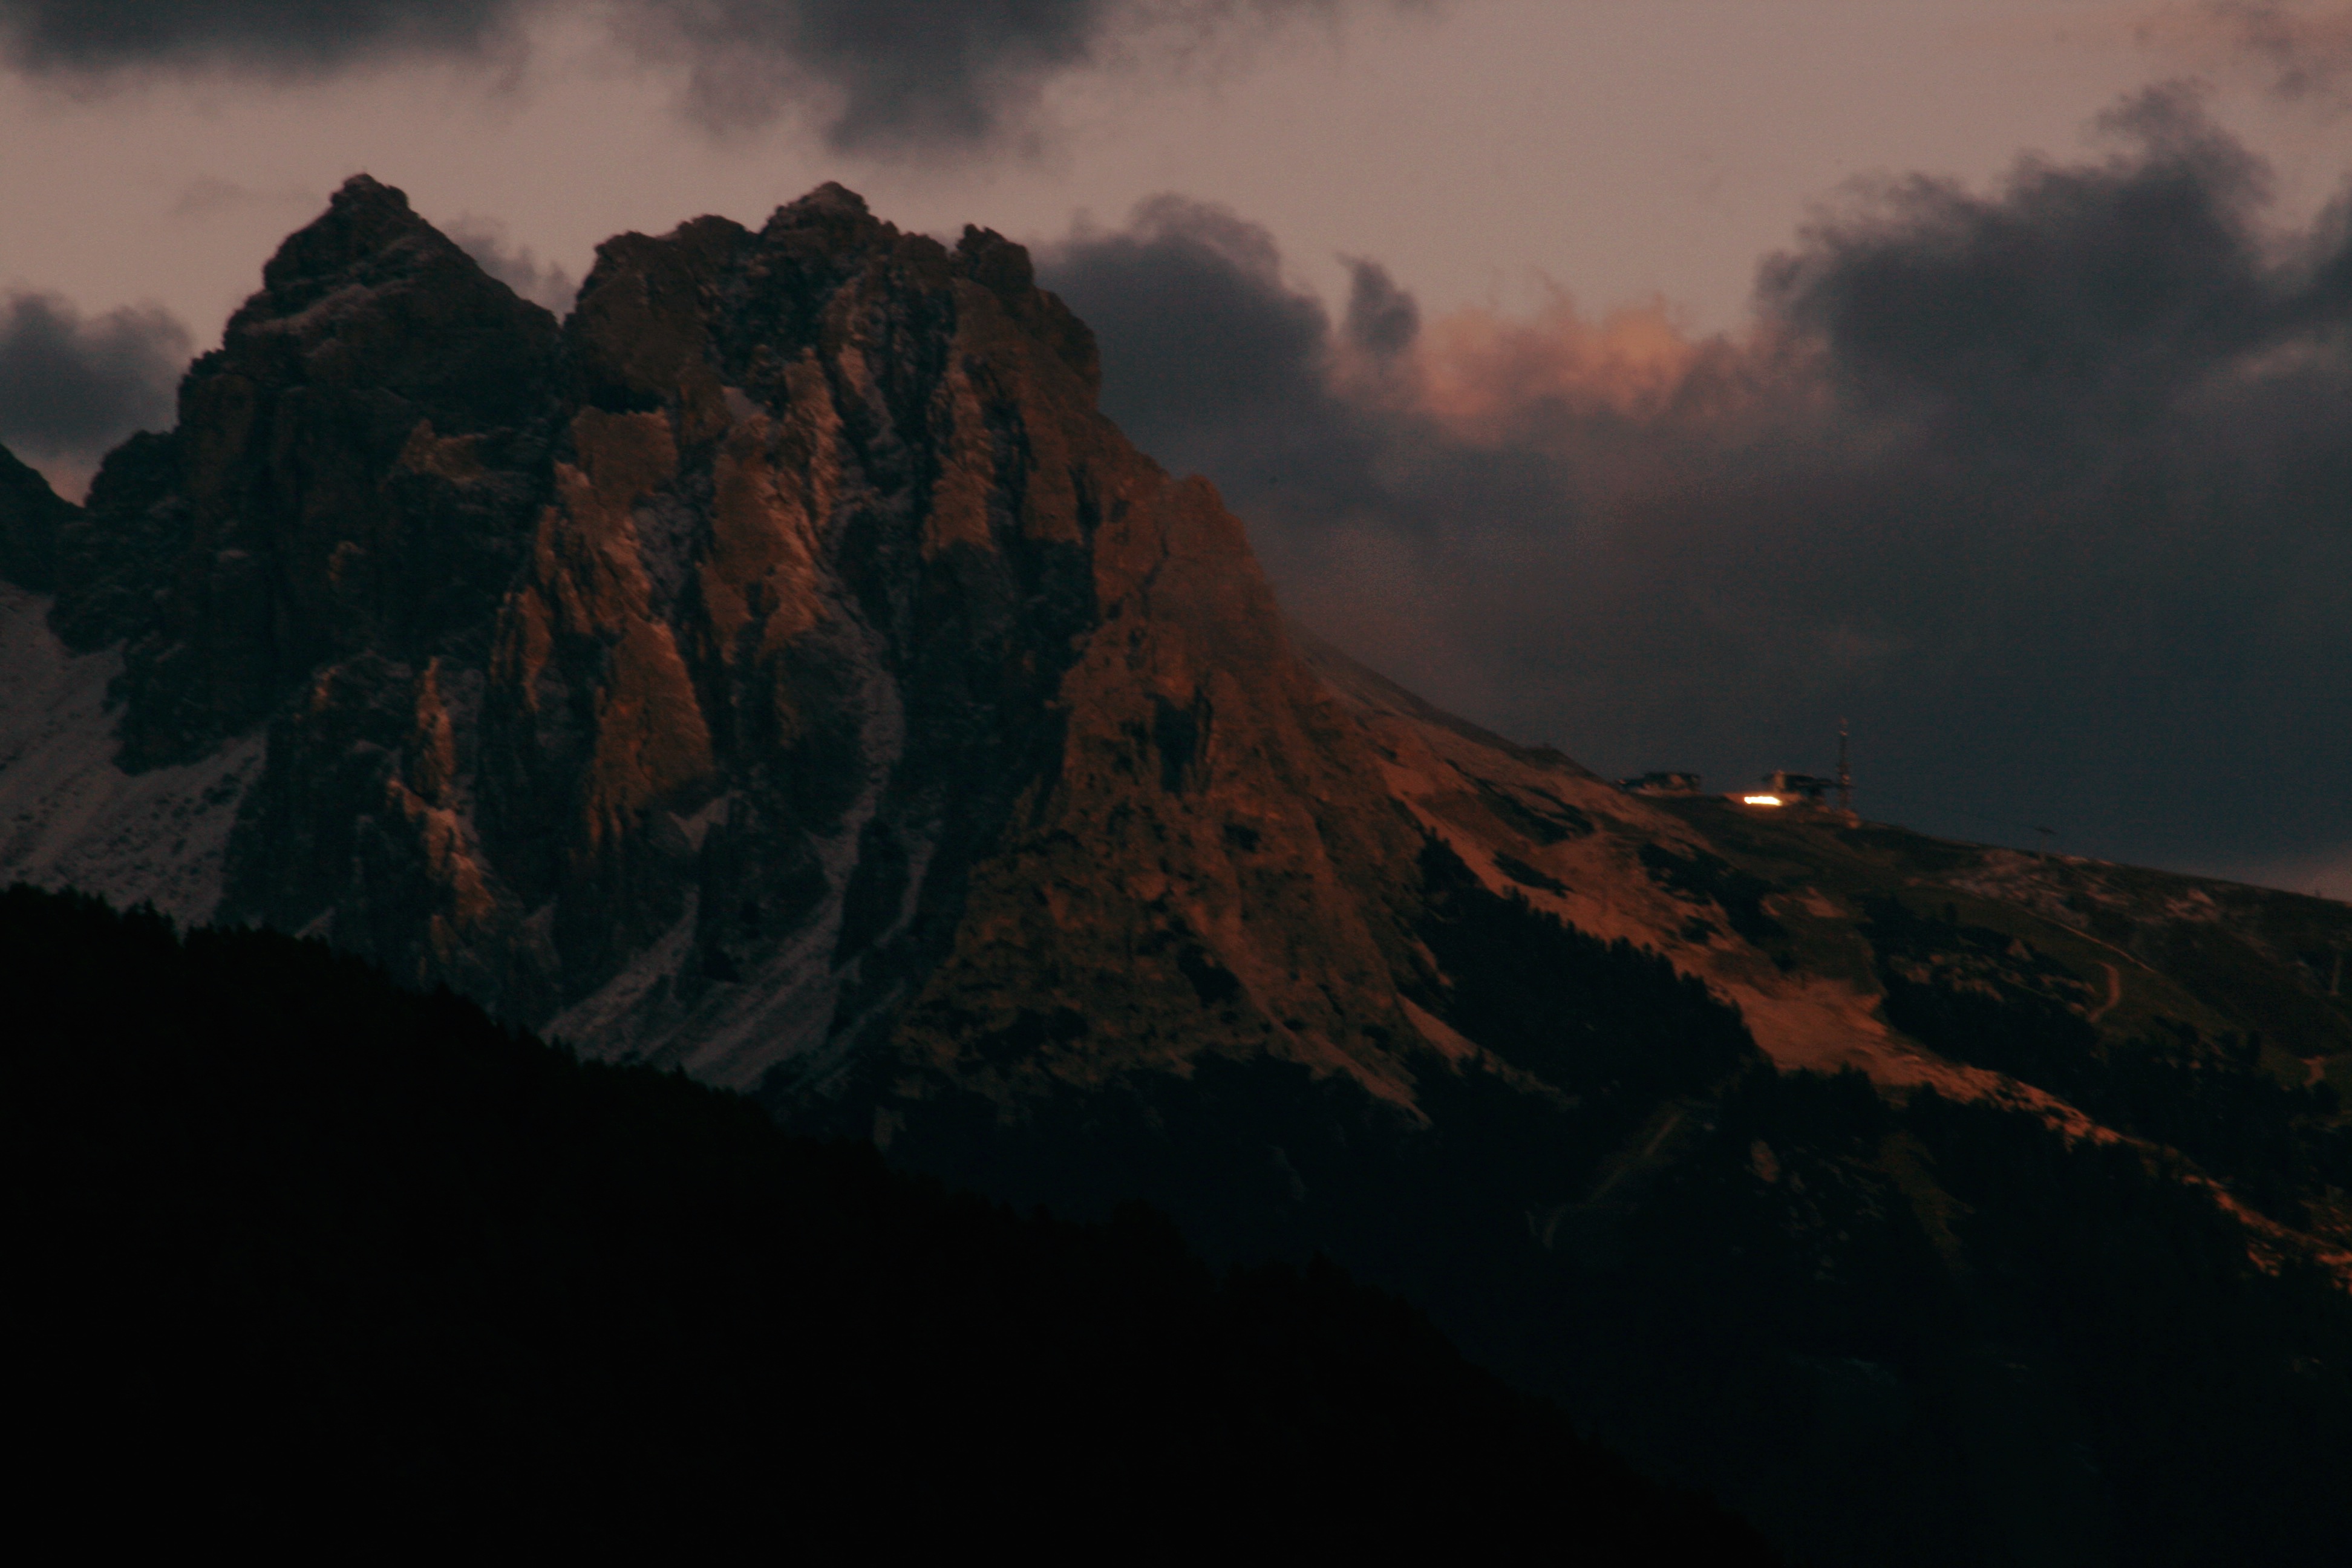
mountain, cloud, sky, sunrise, sunset, morning, hill, dawn, mountain range, dusk, darkness, terrain, ridge, summit, landform, geographical feature, atmospheric phenomenon, mountainous landforms, geological phenomenon